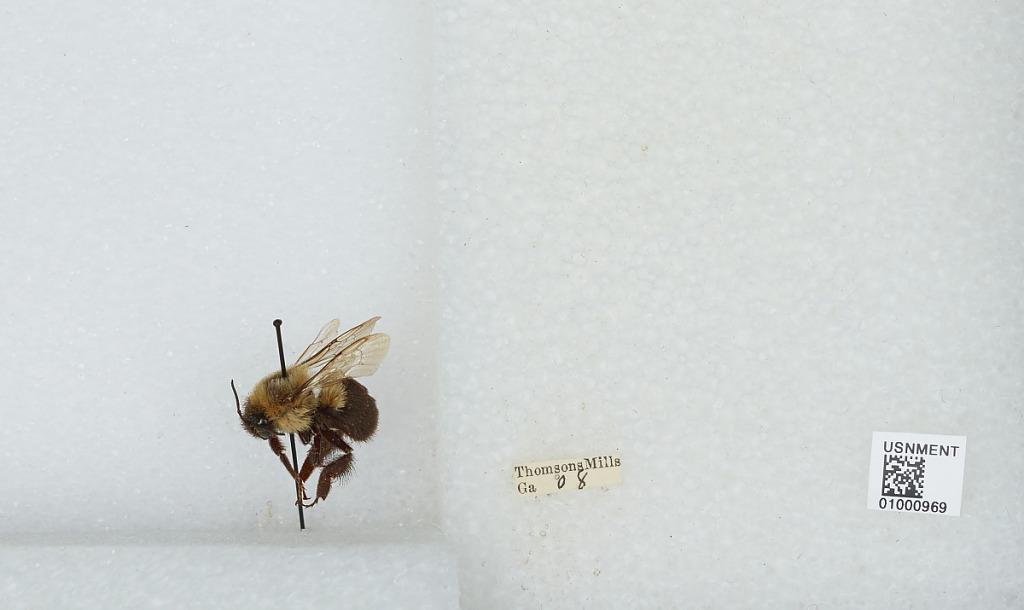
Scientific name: Bombus (Pyrobombus) impatiens Cresson
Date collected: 1908--
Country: United States
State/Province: Georgia
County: Barrow
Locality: Thompsons Mills
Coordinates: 34.125, -83.7958